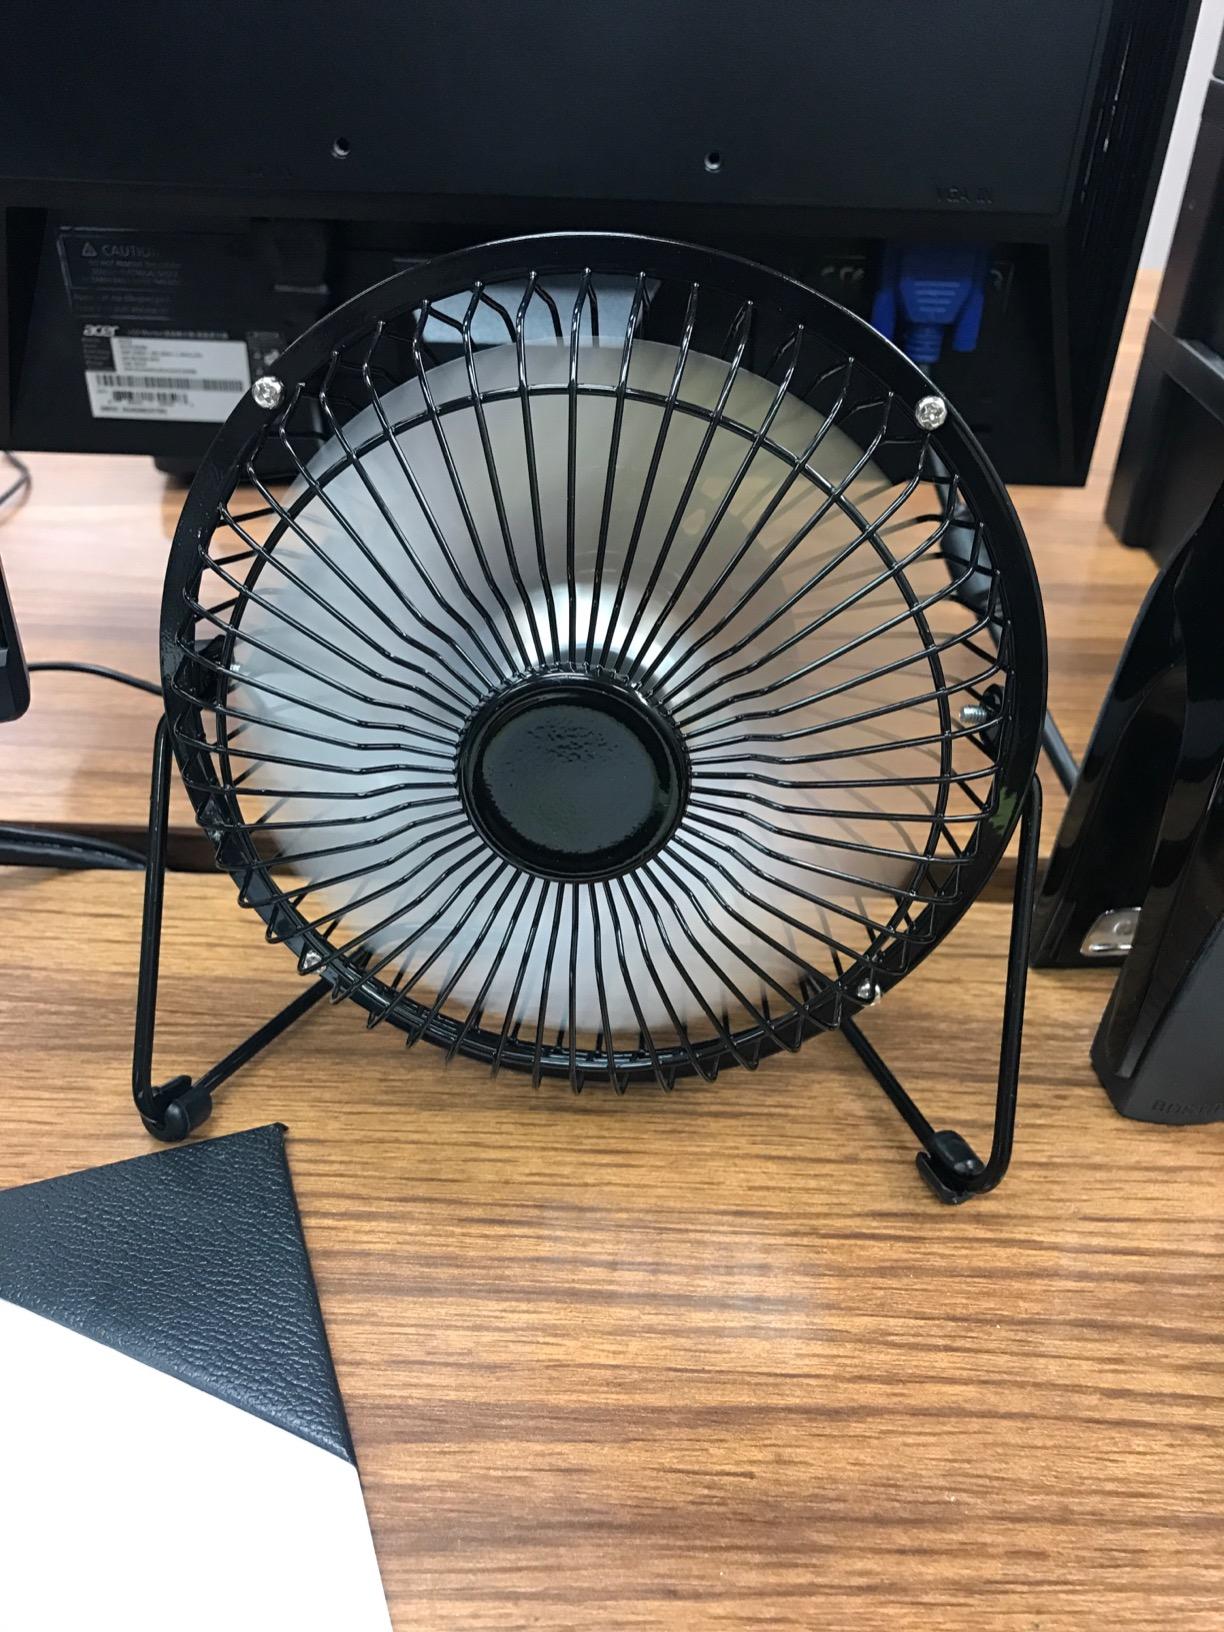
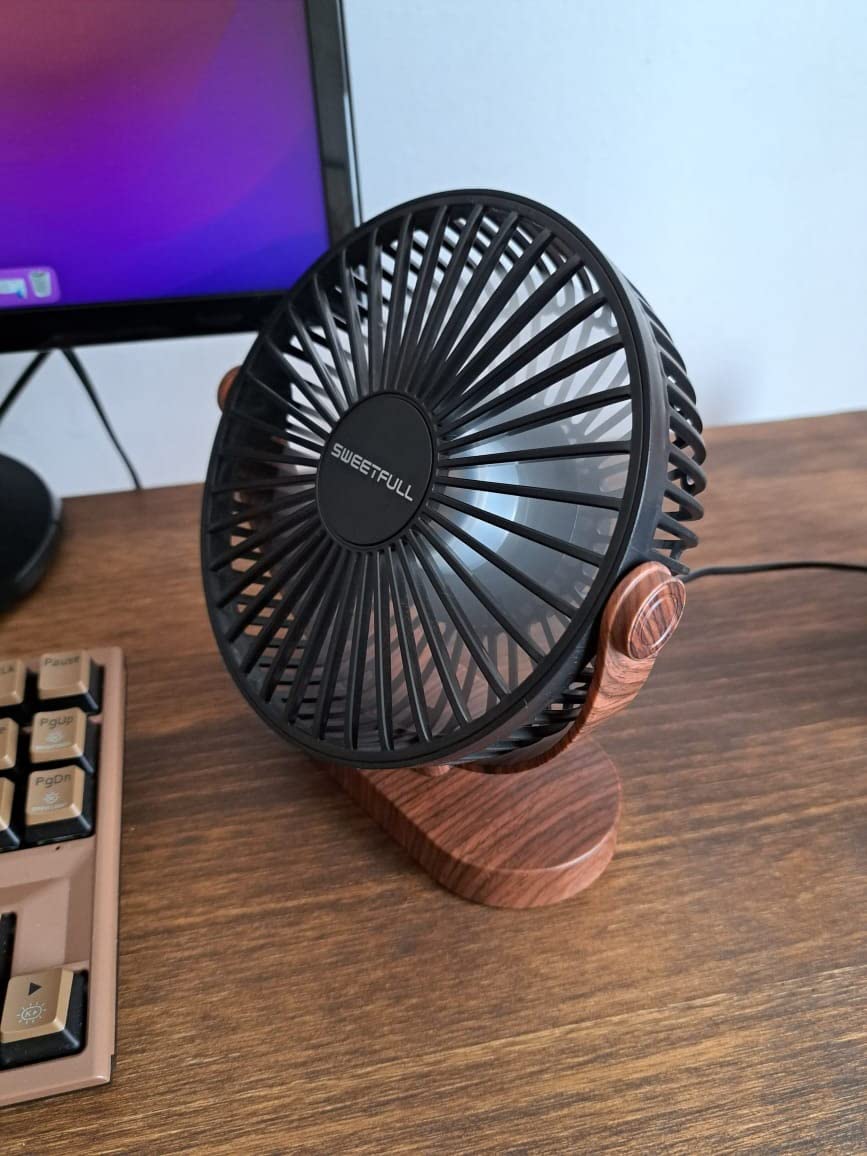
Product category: fan
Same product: no